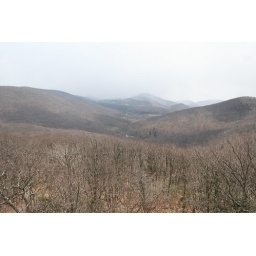
from observation tower on long hope mountain - view of bogs in rare hanging valley